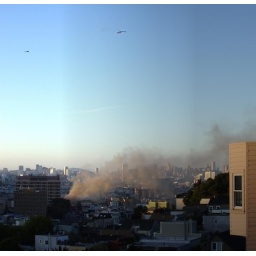
on the way home today, helicopters buzzed above while an apartment house burned at Valencia and 25th